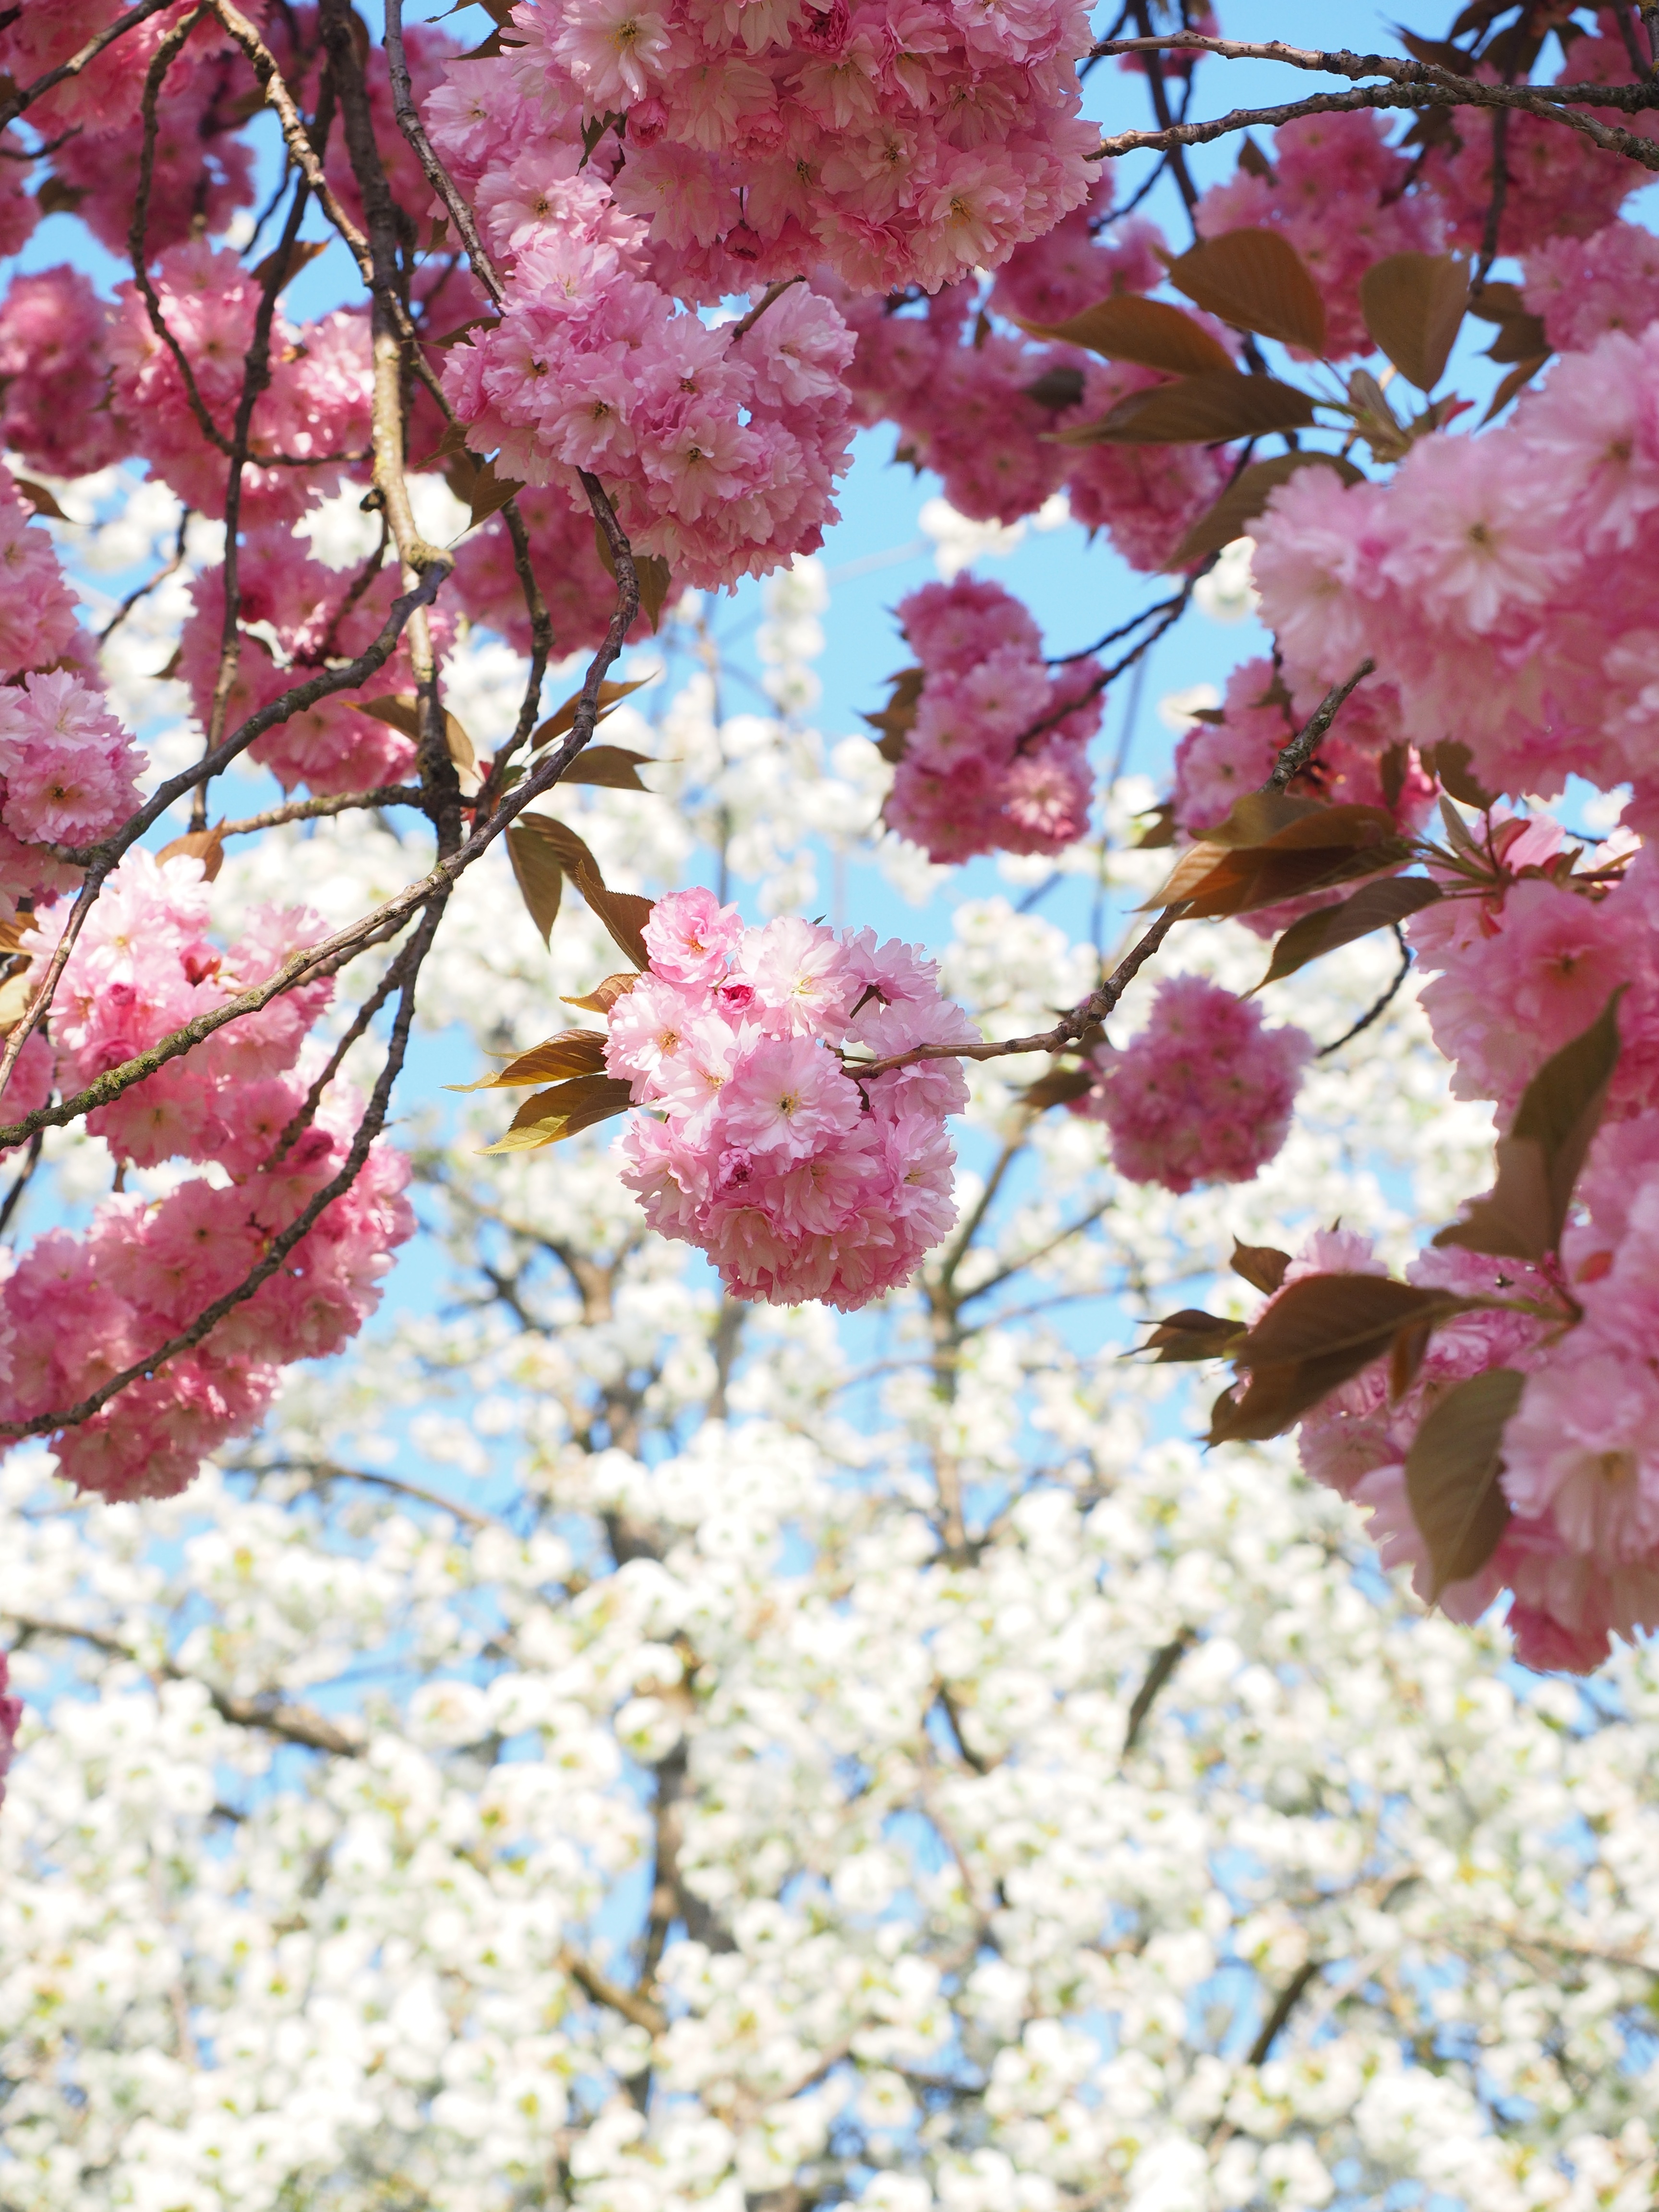
tree, branch, blossom, plant, white, leaf, flower, petal, bloom, food, spring, produce, lush, pink, season, cherry blossom, japanese, smell, tradition, bud, japanese cherry trees, prunus, cherry, ornamental plant, white blossom, sunny day, bl tenmeer, flower tree, flowering plant, rose family, flowering twig, japanese cherry, rosaceae, summer day, herrlich, overflowing, prunus serrulata, blossom branches, japanese flowering cherry, ornamental cherry, oriental cherry, east asian cherry, grannenkirsche, yoshino cherry, yoshino, japanese culture, land plant